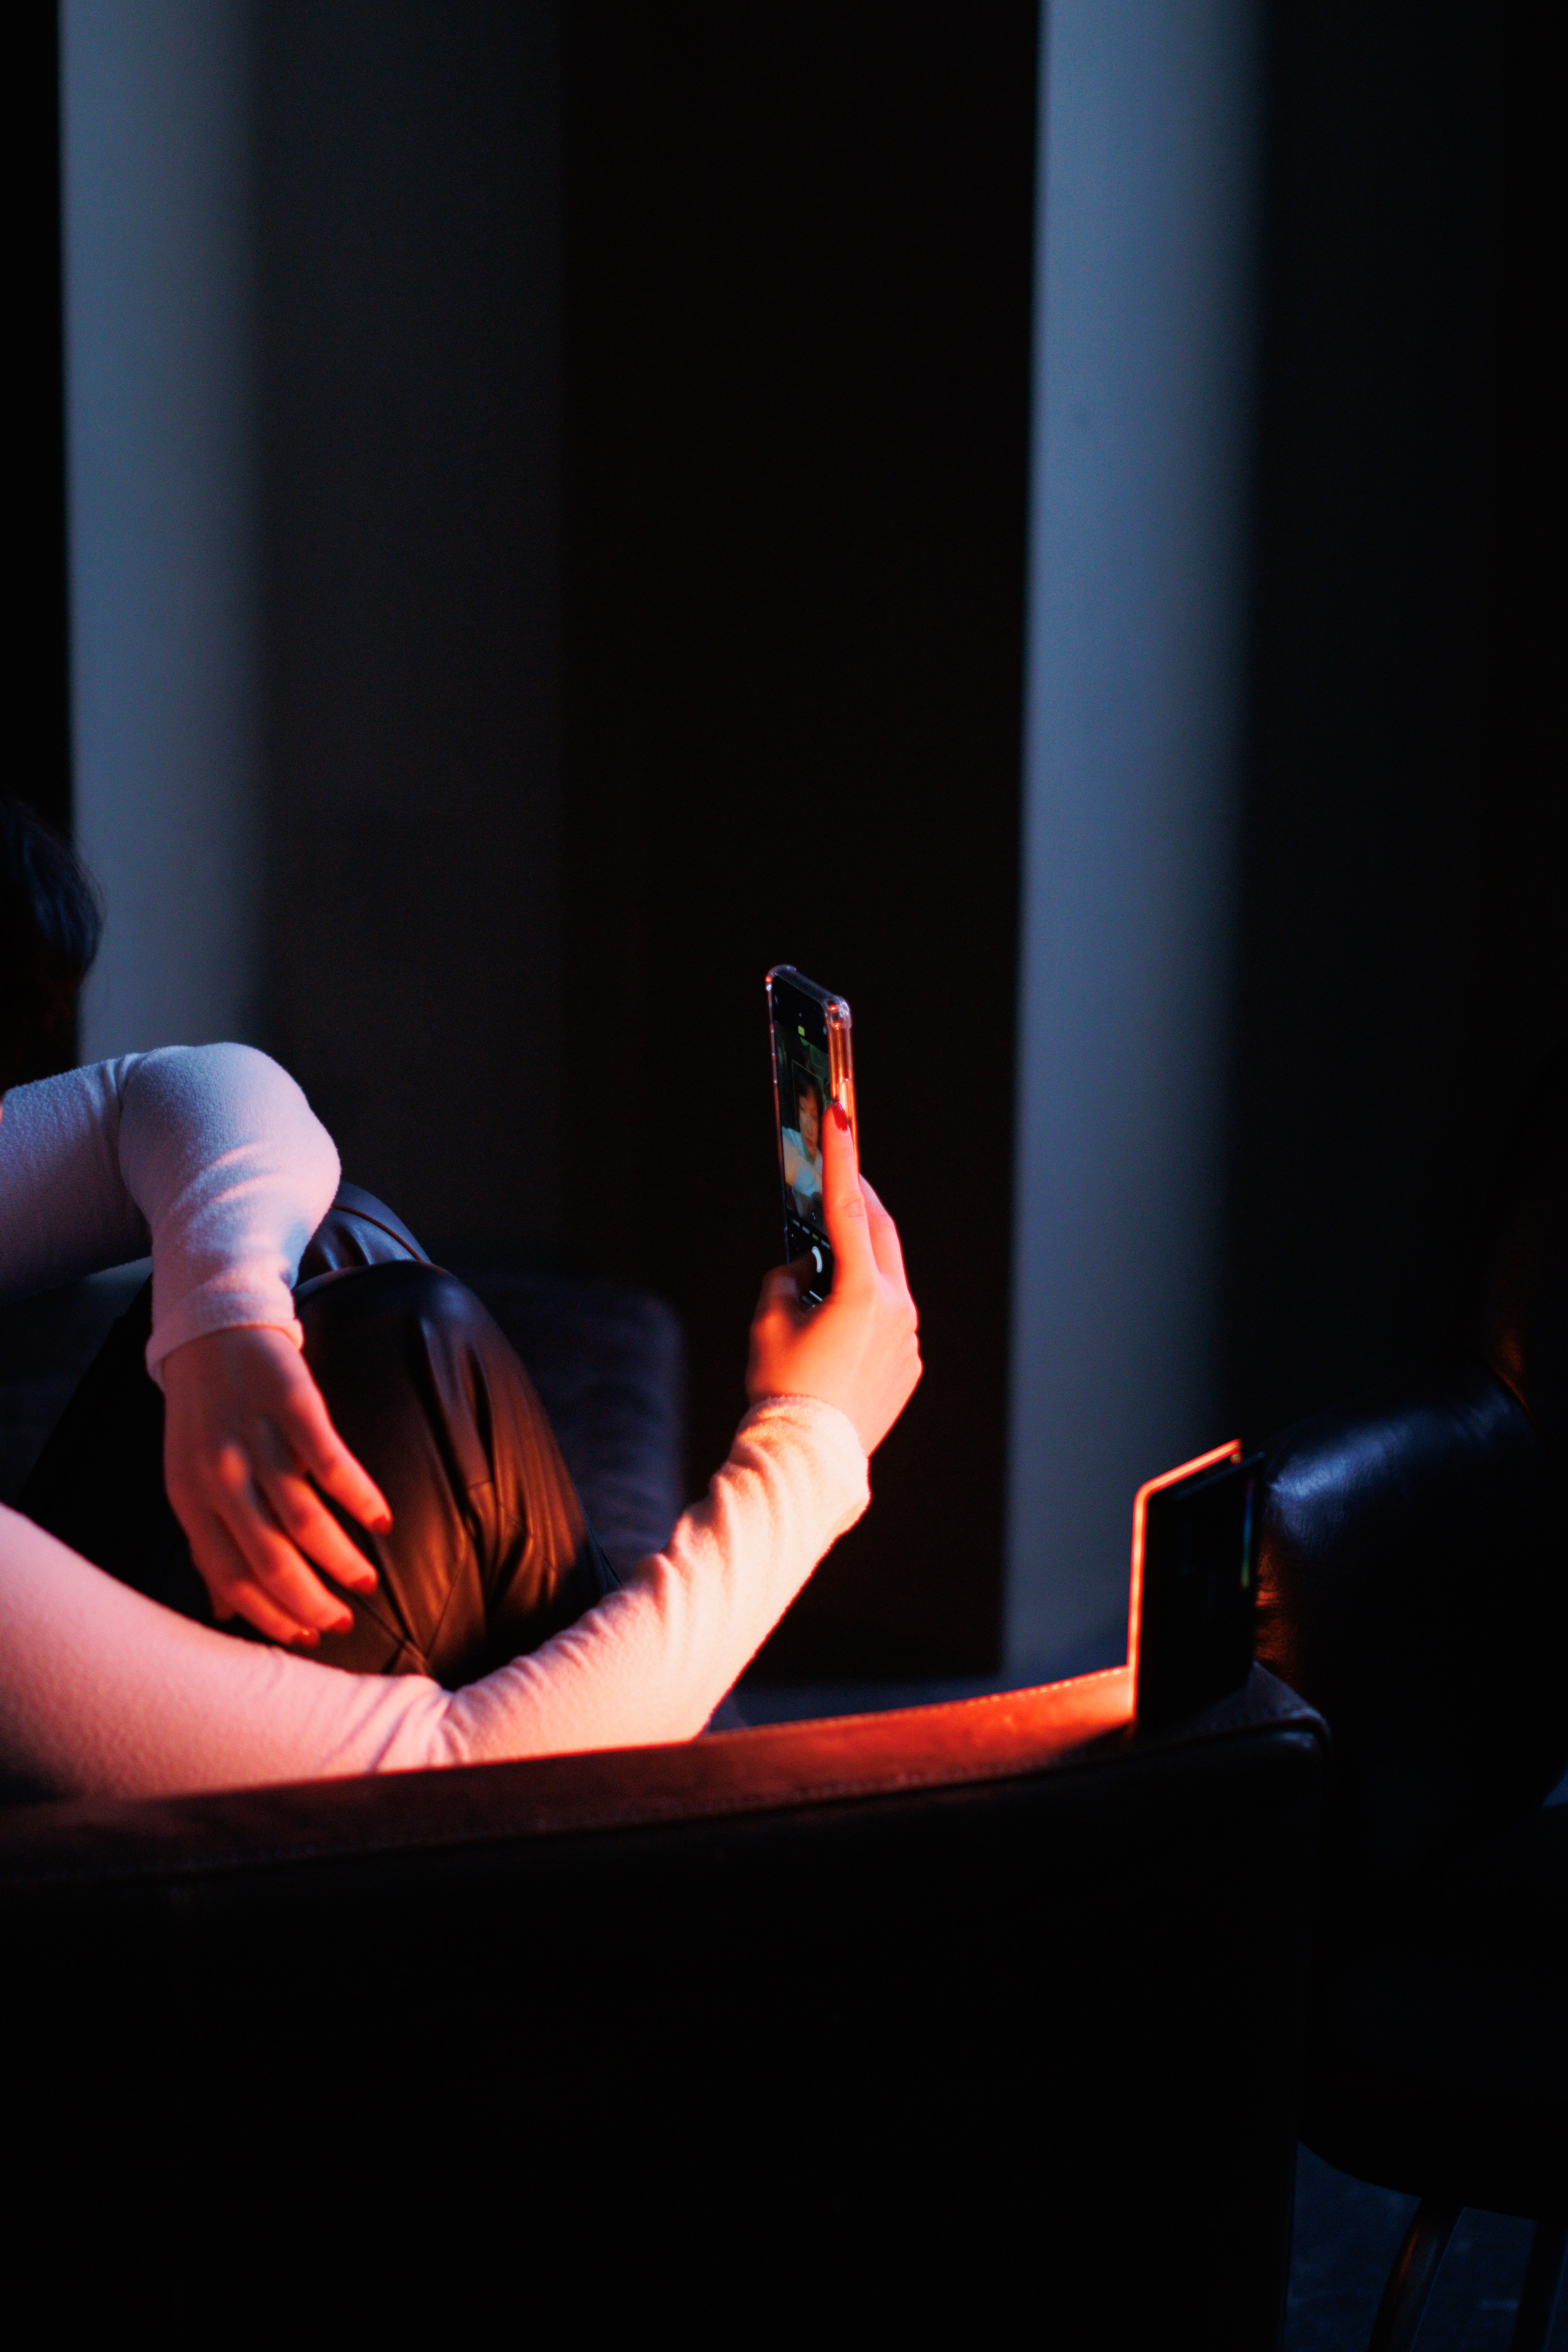
woman, flash photography, elbow, performing arts, entertainment, wrist, human leg, event, chair, comfort, darkness, performance art, audio equipment, knee, sitting, electric blue, room, carmine, magenta, thigh, still life photography, flesh, performance, display device, gadget, heat, fun, public event